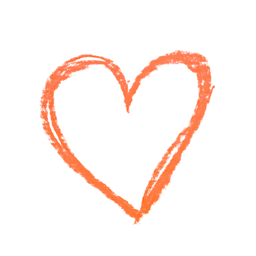
hand drawn with a colorful chalks heart shape isolated over the white background